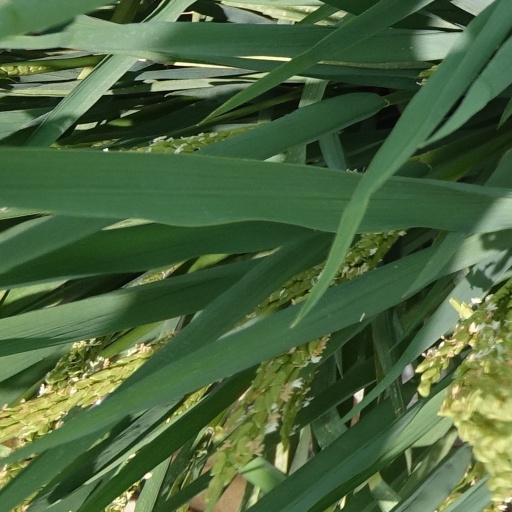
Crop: rice